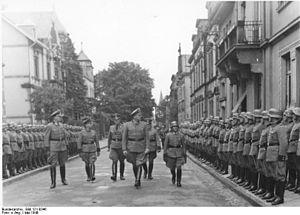
Sarrebruck est la capitale fédérale du Land de la Sarre, le plus petit État allemand — villes-Länder exceptées — en surface et en population, quoique très densément peuplé, et une des seize capitales fédérales de la République fédérale d'Allemagne.